Steinway D-274

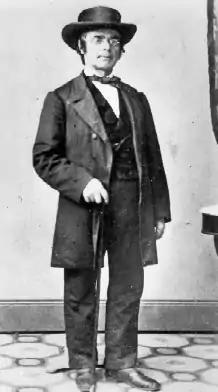
Studio photo of Henry E. Steinway taken by Mathew Brady

Virtually all critical design elements of the Steinway 'D' were developed during the 19th century. Among them are the action and string scale designs perfected by Henry Steinway Jr., the company founder's son; the hammers, cast iron frame and laminated wooden rim, all originating in designs patented by C. F. Theodore Steinway, another of the founder's sons; the trapwork (pedals), first devised by Albert Steinway, a third son; and most aspects of the soundboard. Since those early years, only two notable improvements to the model have been made: a concentric shaping of the soundboard, a design patented by younger family member Paul Bilhuber, was introduced in 1936; more recently the action was changed to provide a greater mechanical advantage to the player, resulting in less touch resistance with no loss of power.